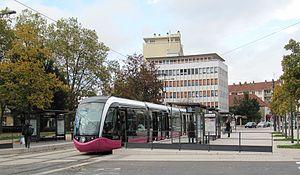
Tramway, ligne T2, Place de la République,
La Place de la République est une place du centre ville de Dijon, à la périphérie de son secteur sauvegardé.
Le tramway de Dijon est un réseau de deux lignes de tramway défini, financé et appartenant à Dijon Métropole et dont l'exploitation est déléguée à Keolis Dijon Mobilités. La première ligne a été mise en service le 1ᵉʳ septembre 2012 et la seconde le 8 décembre 2012.